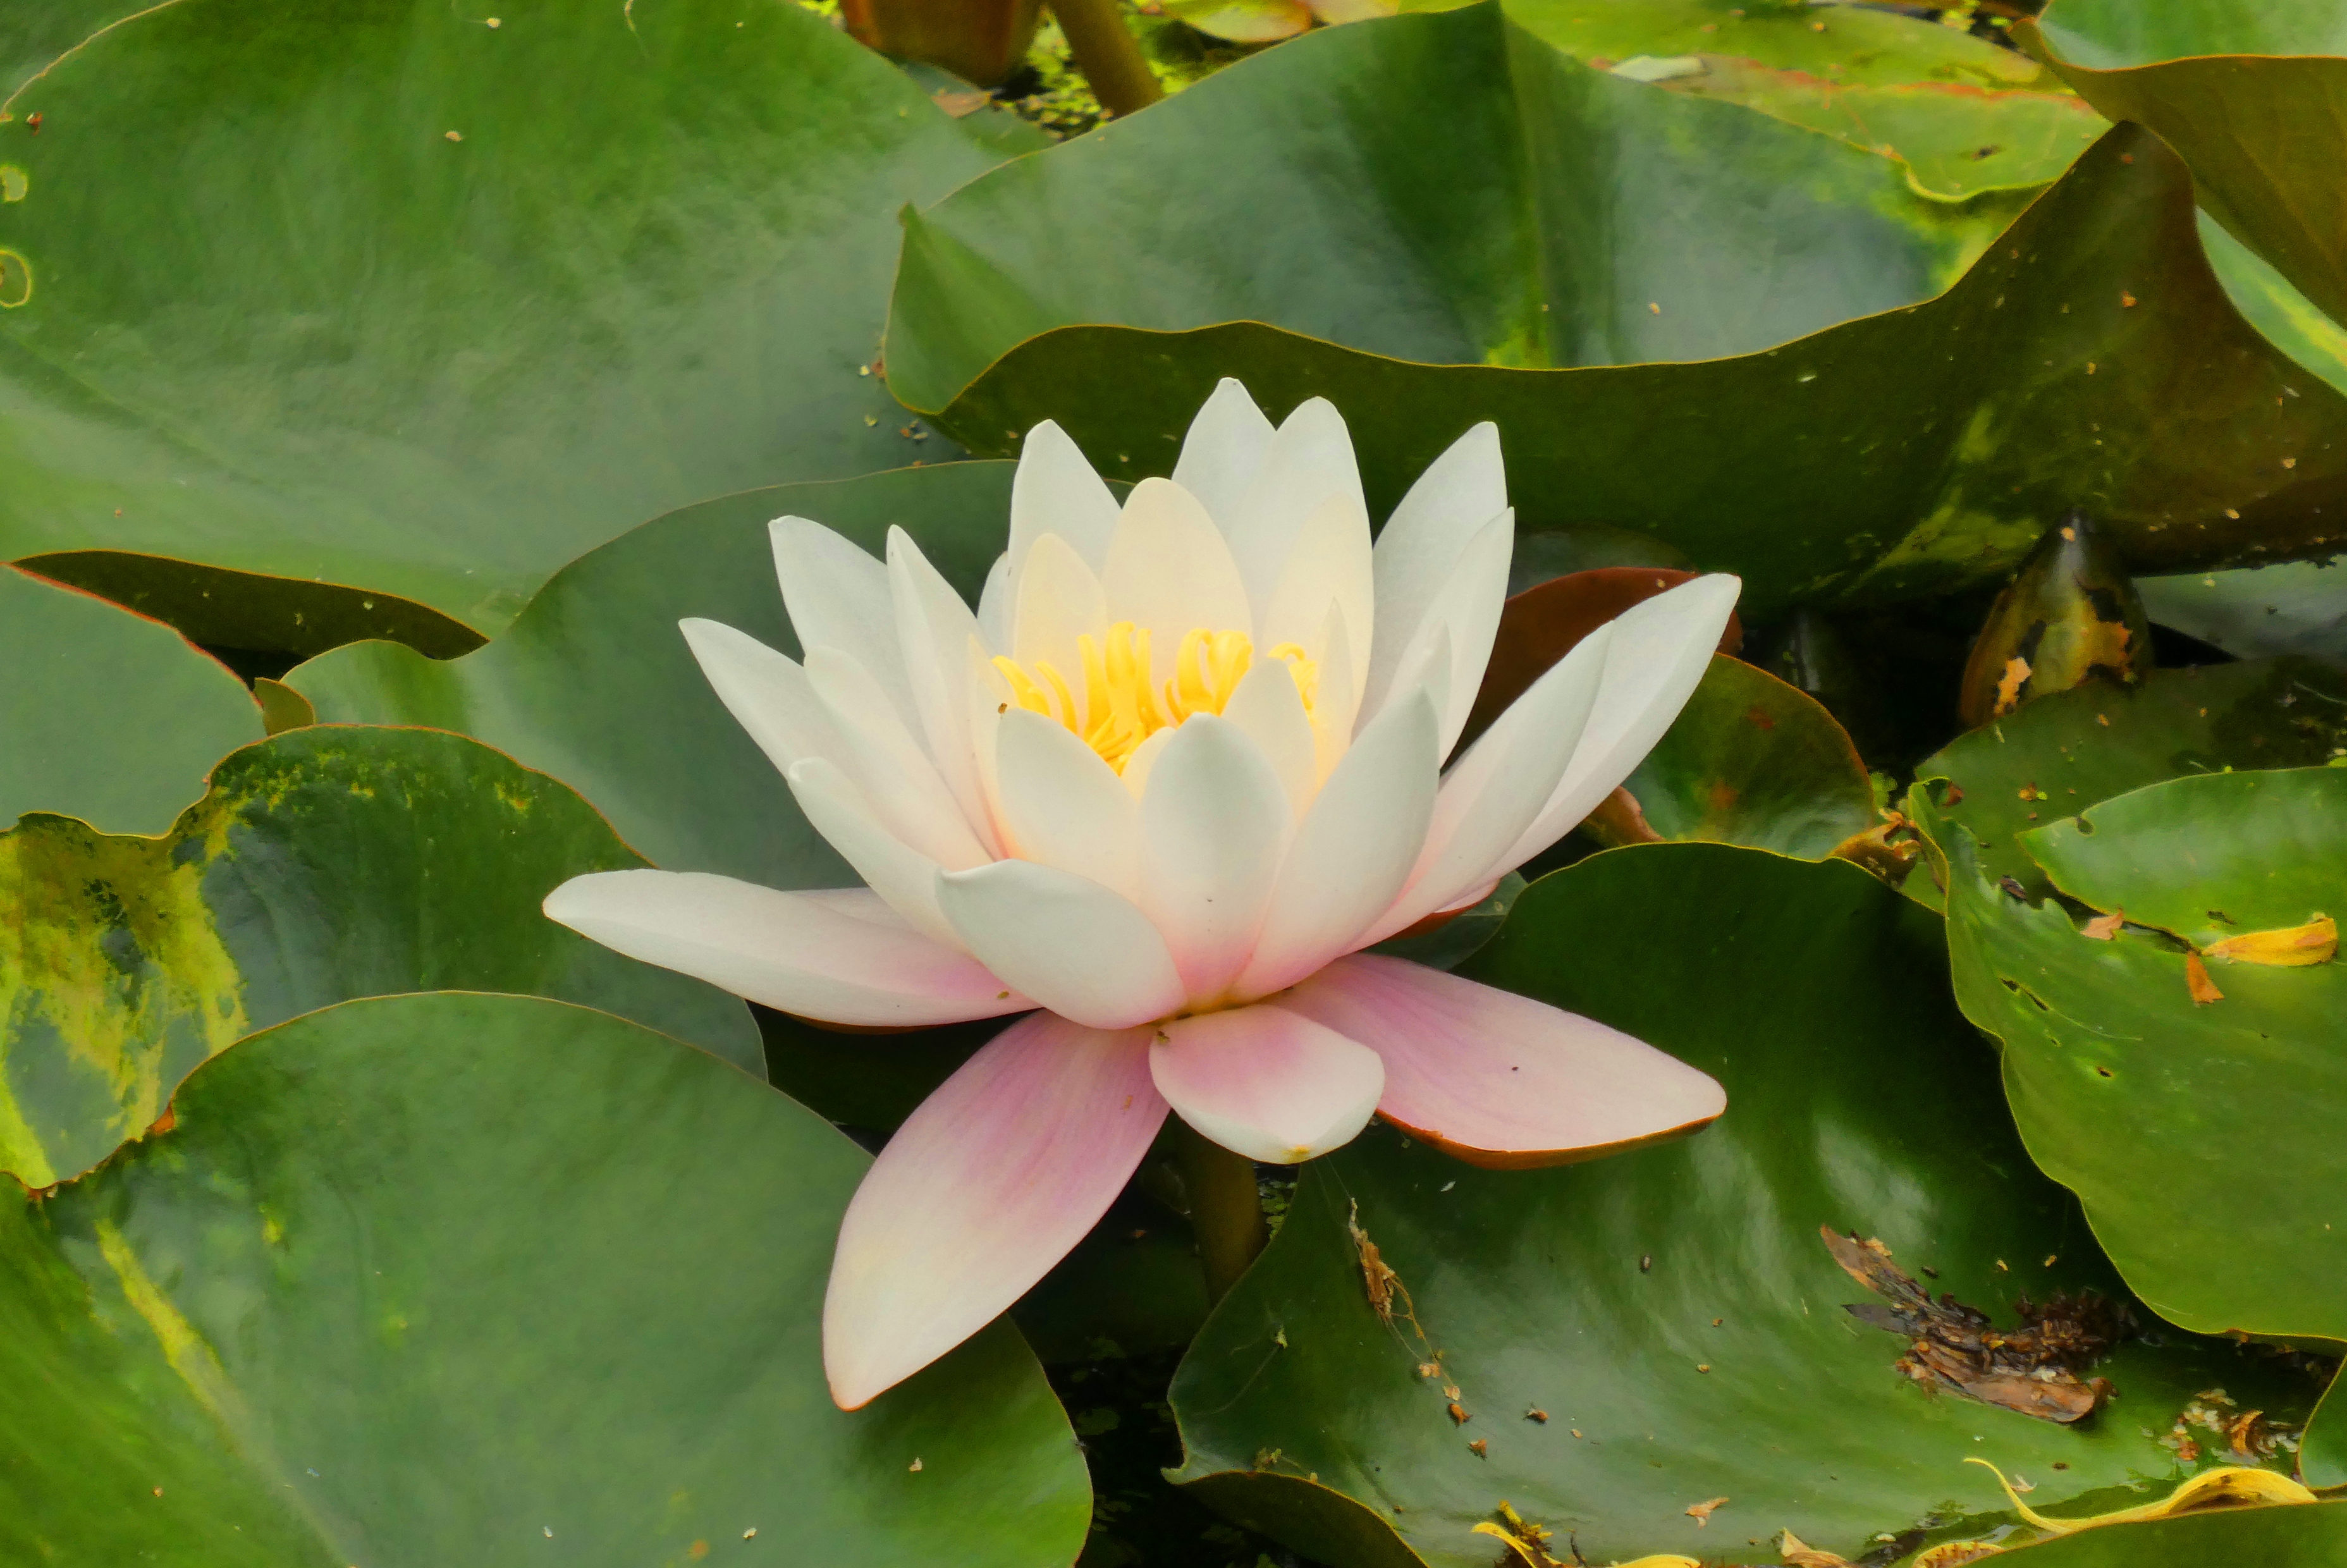
water lily, ditch, flower, bloom, water plant, summer, plant, flora, sacred lotus, aquatic plant, leaf, vegetation, lotus family, lotus, water, proteales, petal, pond, lily family